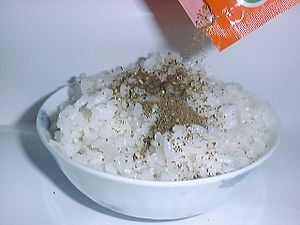
Furikake
Furikake drysses på ris.
Furikake er forskellige japanske krydderiblandinger til ris. De består som regel af tørrede og revne fisk, hvid sesam, sojasovs, tang, sukker, køkkensalt og mononatriumglutamat. De kan desuden indeholde andre ingredienser som katsuobushi, laks, perilla, æg, grøntsager osv. Furikake er ofte fnuggig og lyst farvet. Udenfor Japan sælges furikake for det meste der, hvor man også finder katsuobushi.